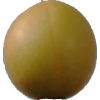
Label: cherry_wax